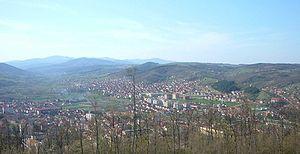
Vue générale de Kuršumlija, Serbie
La Toplica est une région située au sud-est de la Serbie. Elle doit son nom à la rivière Toplica, un affluent de la Južna Morava.
Kuršumlija est une ville et une municipalité de Serbie situées dans le district de Toplica. Au recensement de 2011, la ville comptait 12 866 habitants et la municipalité dont elle est le centre 19 011.
Les régions géographiques de Serbie situées dans la plaine pannonienne sont délimitées par les cours d'eau ; d'autres sont délimitées par des montagnes.